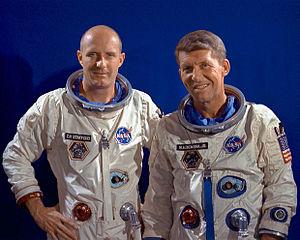
Gemini 6A est la cinquième mission habitée du programme Gemini et la onzième mission spatiale habitée américaine. En 2010, la capsule est exposée à l’Oklahoma History Center, Oklahoma City, Oklahoma, États-Unis.
Thomas Patten Stafford, dit Tom Stafford, né le 17 septembre 1930 à Weatherford dans l'Oklahoma, est un officier de l'United States Navy, pilote d'essai et astronaute américain.